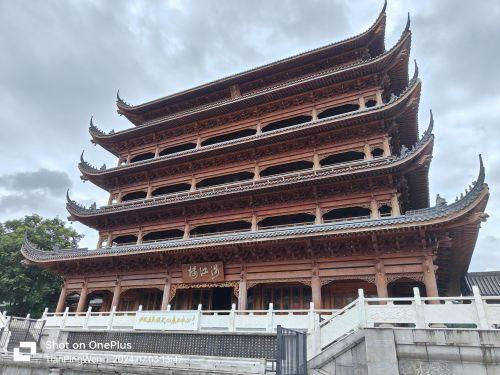
地标名称：涉江楼
所在城市：湘西土家族苗族自治州·泸溪县